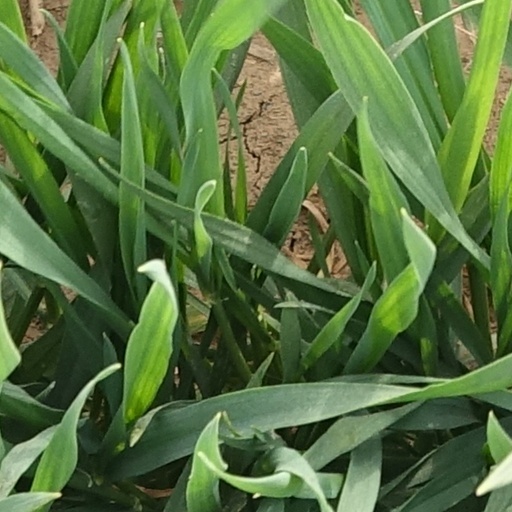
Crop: wheat